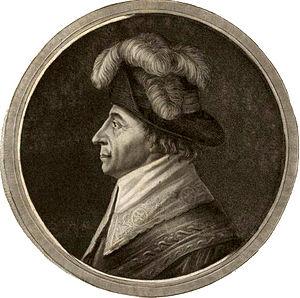
Portrait d'Emmanuel-Joseph Sieyès en médaillon au-dessus d'une représentation du 18 brumaire an VIII.
Les cinq directeurs sont les détenteurs du pouvoir exécutif sous le Directoire, régime qui gouverne la France entre 1795 et 1799. Ils sont désignés, selon la Constitution de l'an III, par le Conseil des Anciens dans une liste produite par le Conseil des Cinq-Cents, et restent cinq ans en fonction. Un des directeurs doit être remplacé chaque année. Cet exécutif collégial et tournant est conçu pour éviter tout risque de dérive dictatoriale.
Le coup d'État du 18 brumaire an VIII, souvent abrégé en coup d’État du 18 Brumaire, organisé par Emmanuel-Joseph Sieyès et exécuté par Napoléon Bonaparte, avec l'aide décisive de son frère Lucien, marque la fin du Directoire et de la Révolution française, et le début du Consulat. Si les événements déterminants se produisent le 19 brumaire au château de Saint-Cloud, où le Conseil des Cinq-Cents et le Conseil des Anciens sont réunis, c'est le 18 que la conjuration met en place les éléments nécessaires au complot.
Emmanuel-Joseph Sieyès ou l'abbé Sieyès, né le 3 mai 1748 à Fréjus et mort le 20 juin 1836 à Paris, est un homme d'Église, homme politique et essayiste français, surtout connu pour ses écrits et son action pendant la Révolution française. Directeur, il est, au début du Consulat, consul provisoire. Il est ensuite président du Sénat conservateur et comte de l'Empire.